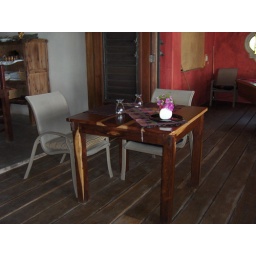
table in bar